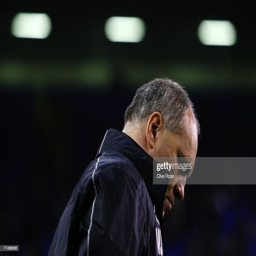
football player , manager watches from the touchline prior to the match .